Richard Mille

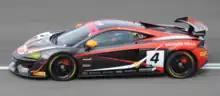
Tolman Motorsport's McLaren carry Richard Mille on their cars as sponsors.

In 2019, Tolman Motorsport ran a pair of McLaren 570S GT4s with Richard Mille as a sponsor.